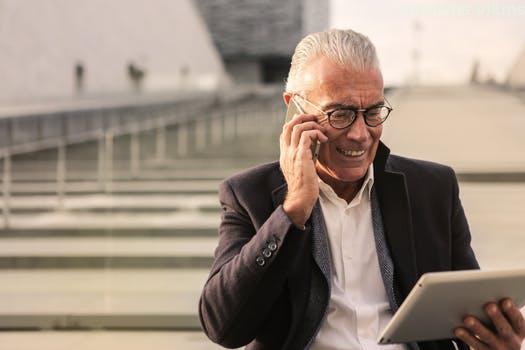
Label: Watermark